Randall K. Kosaki

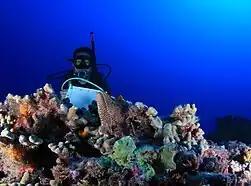
Kosaki with a spotted moray eel at Maro Reef.

Soon after earning his Ph.D., Randall worked as a lecturer at the University of Hawaii at Hilo (2000-2002) in the Department of Marine Science. Kosaki still holds affiliate faculty appointments in the Tropical Conservation Biology and Environmental Science program at the University of Hawaii at Hilo, the Marine Biology Graduate Program at the University of Hawaii at Manoa, and at Texas A&M Corpus Christi.